King You of Chu

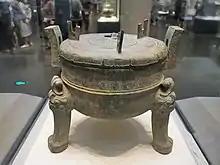
Bronze Ding conmissioned by Xiong Han. Unearthed at Zhujiaji, Shou County, Anhui, in 1933.

King You of Chu, personal name Xiong Han, was a king of the Chu state.